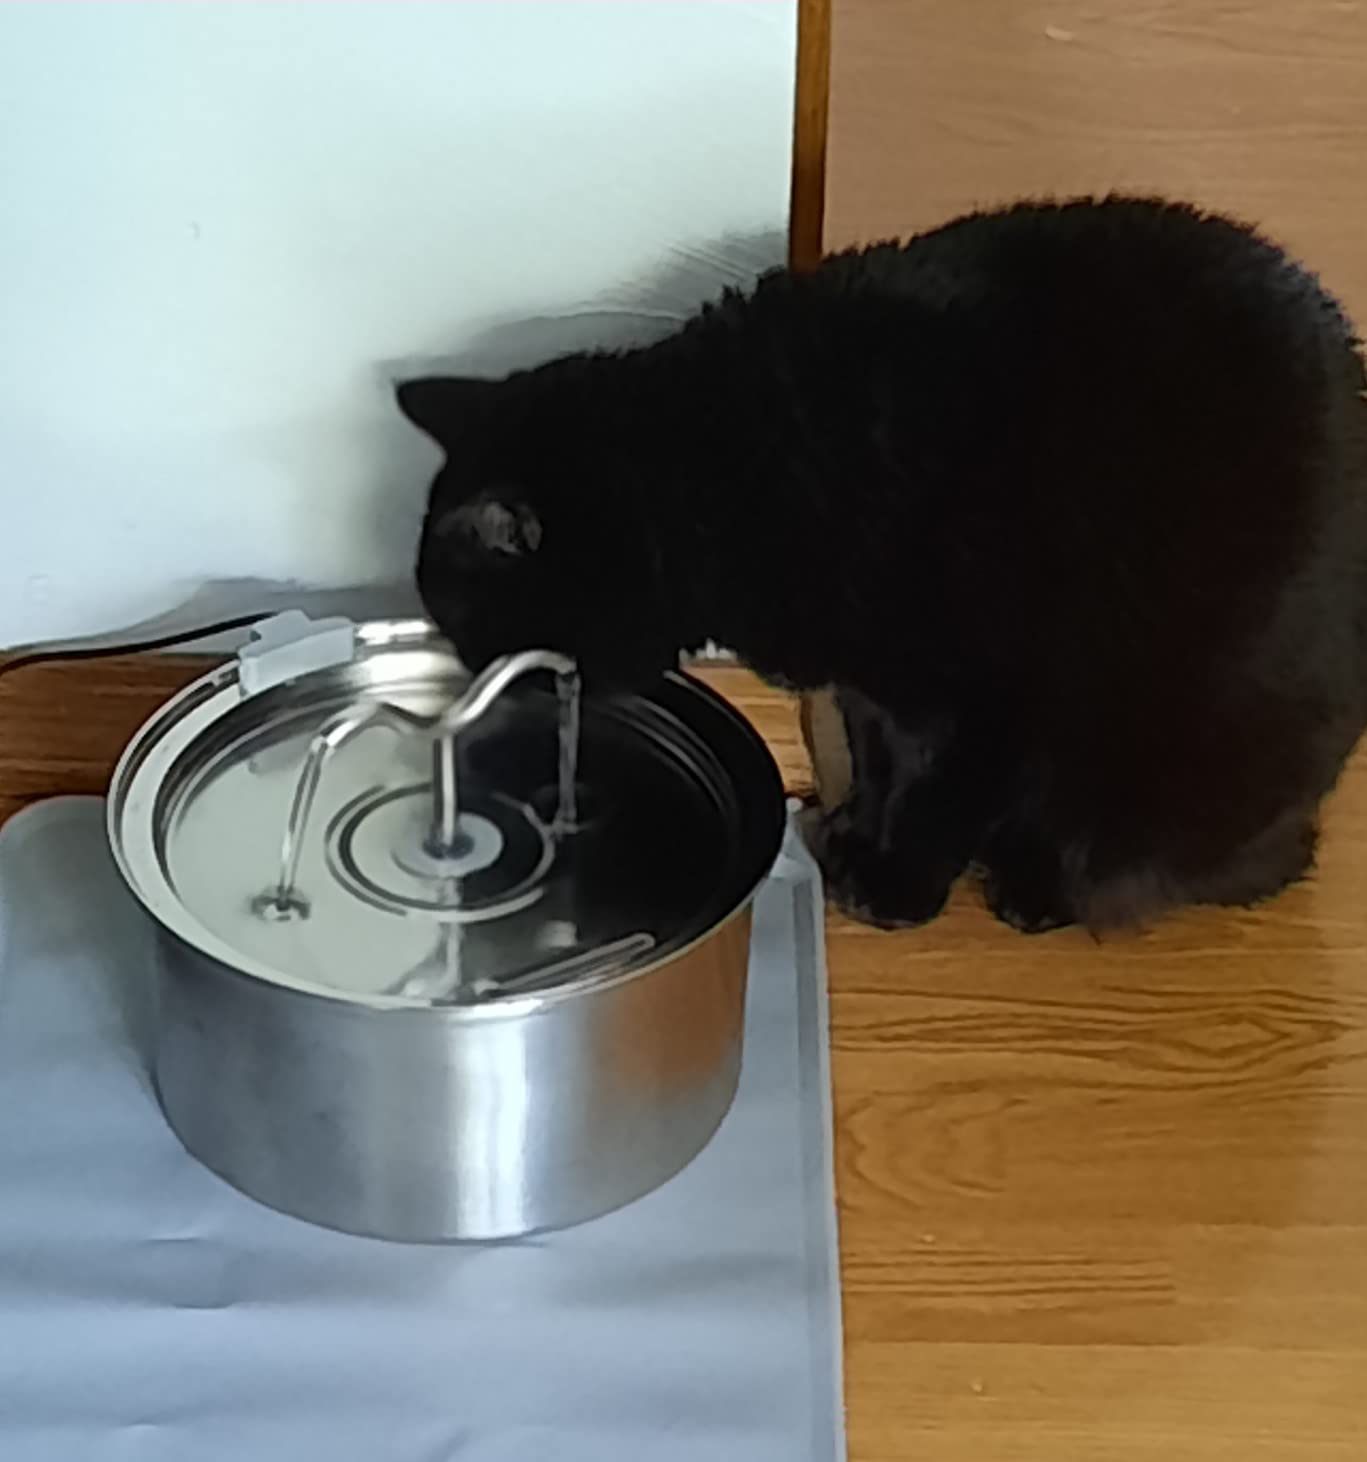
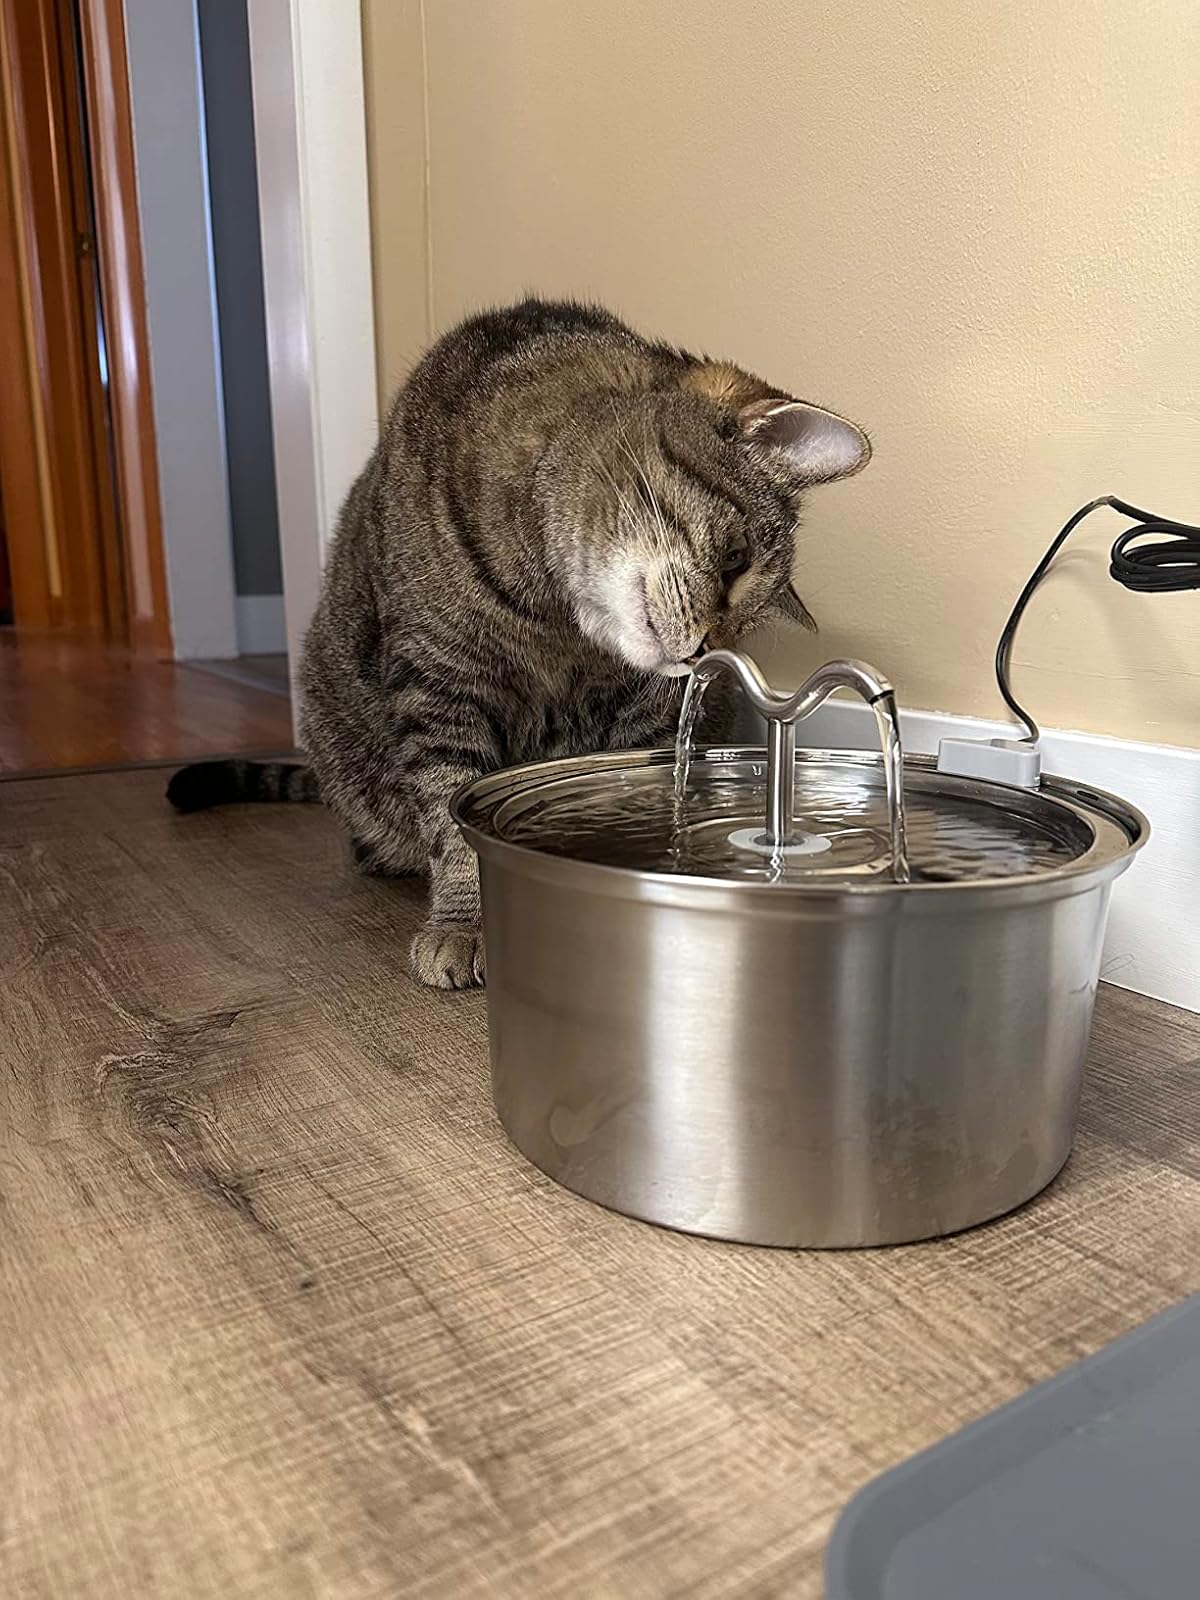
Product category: items_bowl
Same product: yes